Avia B-534

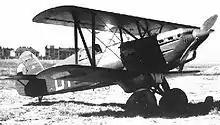
Avia B-534, 42nd letka (squadron)

Upon its introduction to squadron service with the Czechoslovak Air Force during the latter half of 1935, the B-534 was put to use in the interceptor role. Initially, the responsibility for pursuit and aerial combat was shared with several other aircraft, including the Avia BA-33L and the Letov Š-31; however, by 1938, the B-534 was the sole type of aircraft in Czech service to be tasked with this role. By 10 November 1938, a total of 370 B-534 and Bk-534 aircraft in service; additionally, 53 aircraft had been written off as a result of accidents.